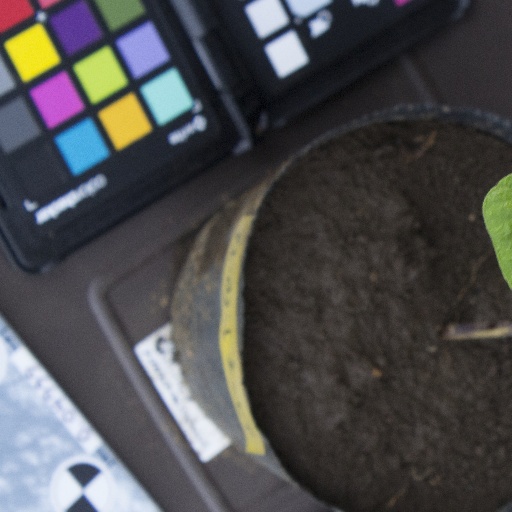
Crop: soybean